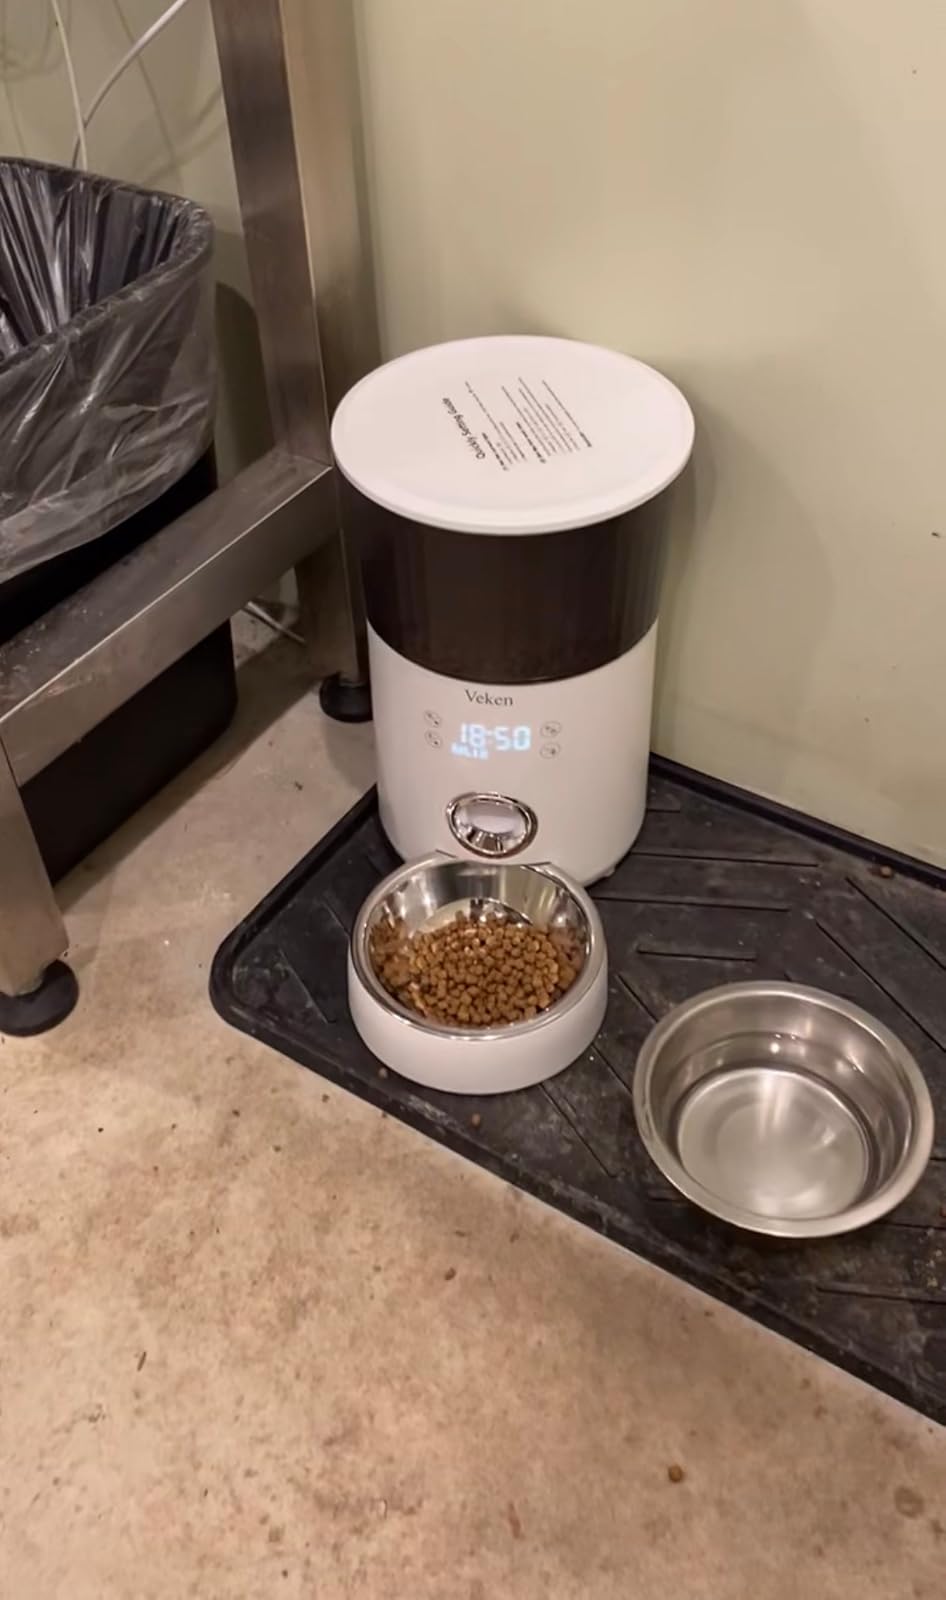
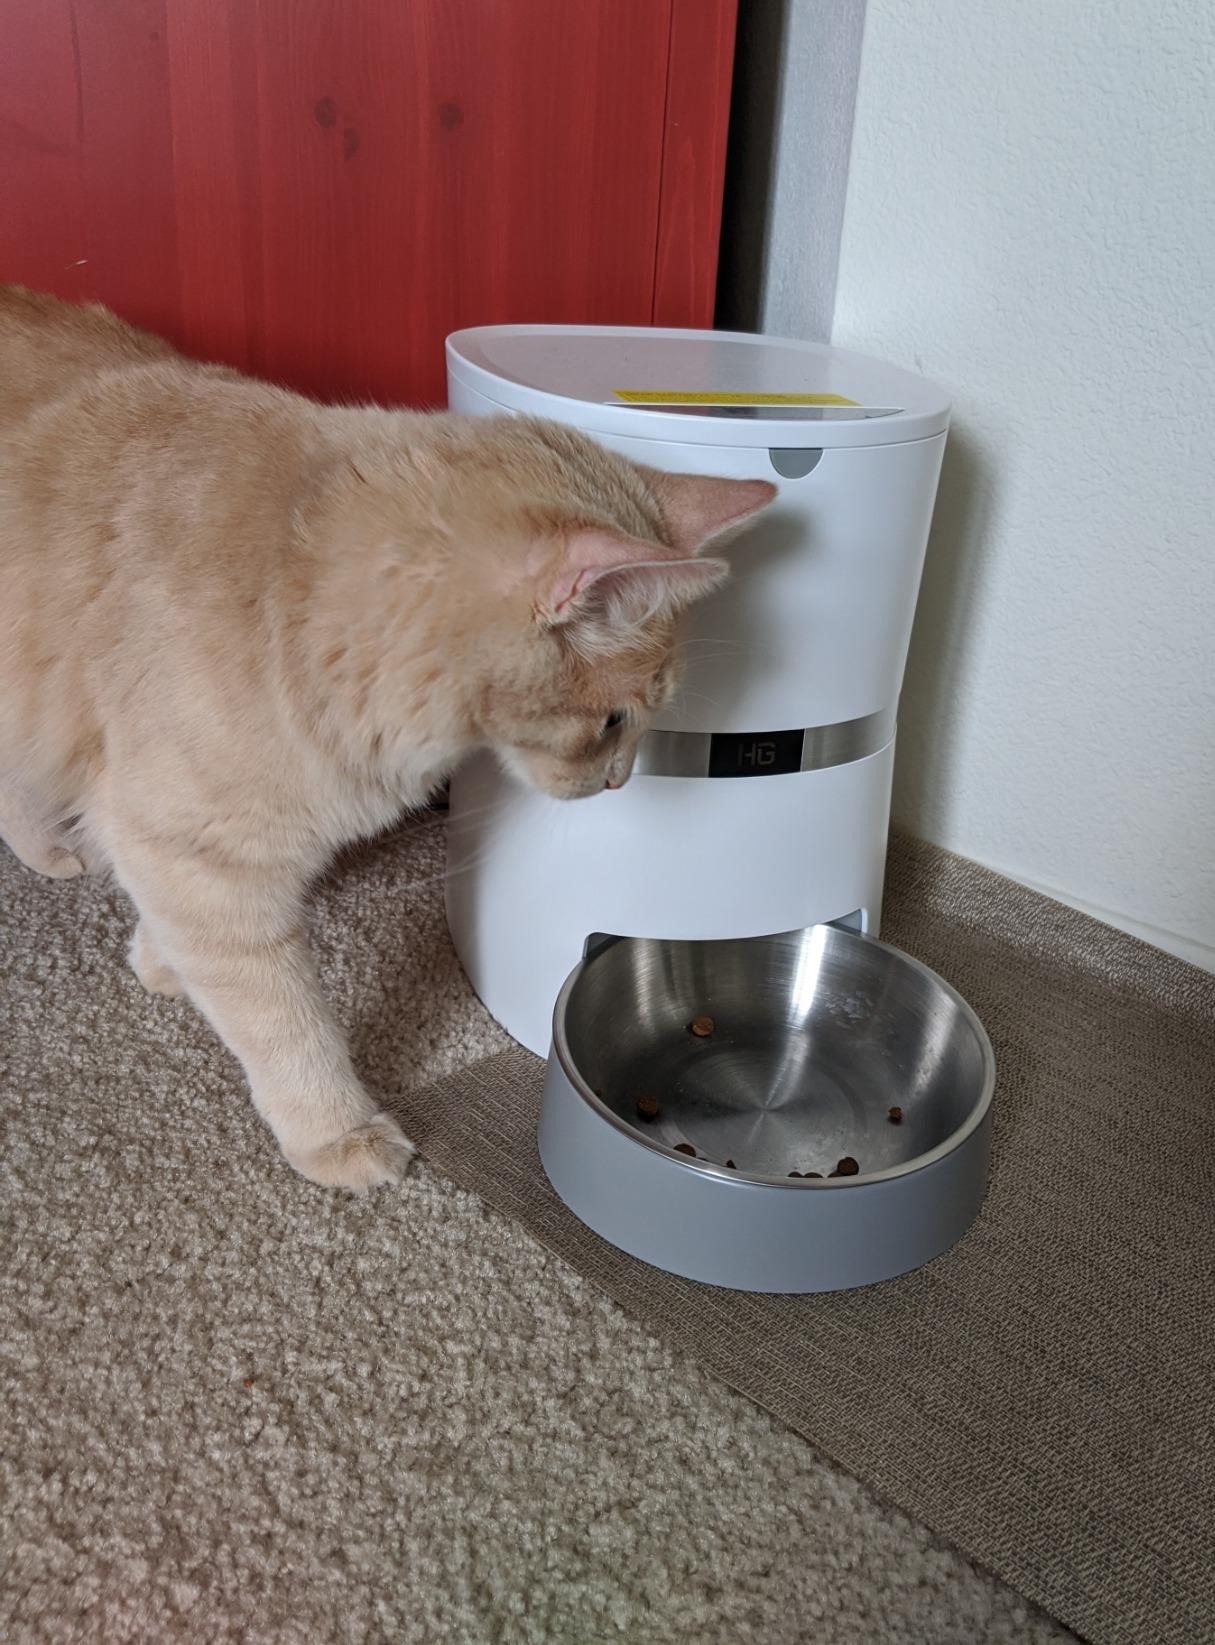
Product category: items_feeder
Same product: no